The Big Broadcast of 1936

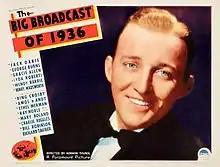
Theatrical release poster

The Big Broadcast of 1936 is a 1935 American comedy film directed by Norman Taurog, and is the second in the series of Big Broadcast movies. The musical comedy starred Jack Oakie, Bing Crosby, George Burns, Gracie Allen, Ethel Merman, The Nicholas Brothers, Lyda Roberti, Wendy Barrie, Mary Boland, Charlie Ruggles, Akim Tamiroff, Amos 'n' Andy (Freeman Gosden and Charles Correll), Bill "Bojangles" Robinson, and Argentinian tango singer Carlos Gardel.